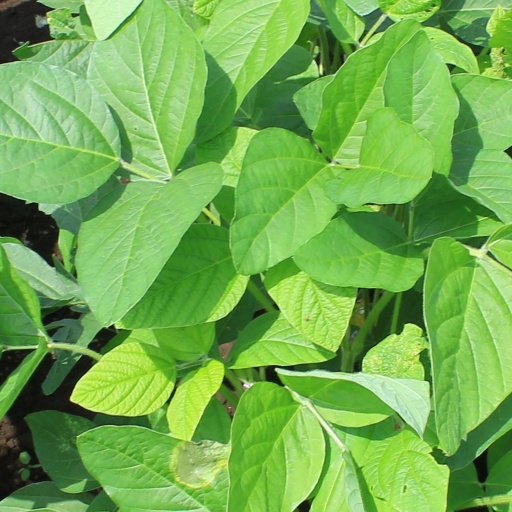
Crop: soybean